1976 Major League Baseball lockout

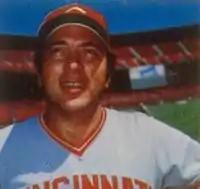
Johnny Bench was among the most vocal of players during the lockout

By March 9, strife developed between MLBPA director Marvin Miller and several players. Some players began to call for Miller to ease up in negotiations and give more credence to the owners' stances. Cincinnati Reds superstars Johnny Bench and Pete Rose claimed that Miller was not listening to the players. Bench joined Tom Seaver and Joe Torre in a trio advocating for a quick resolution so that play could resume. Montreal Expos pitcher Woodie Fryman said that he did not care which way the negotiations swung, just that he wanted to play.